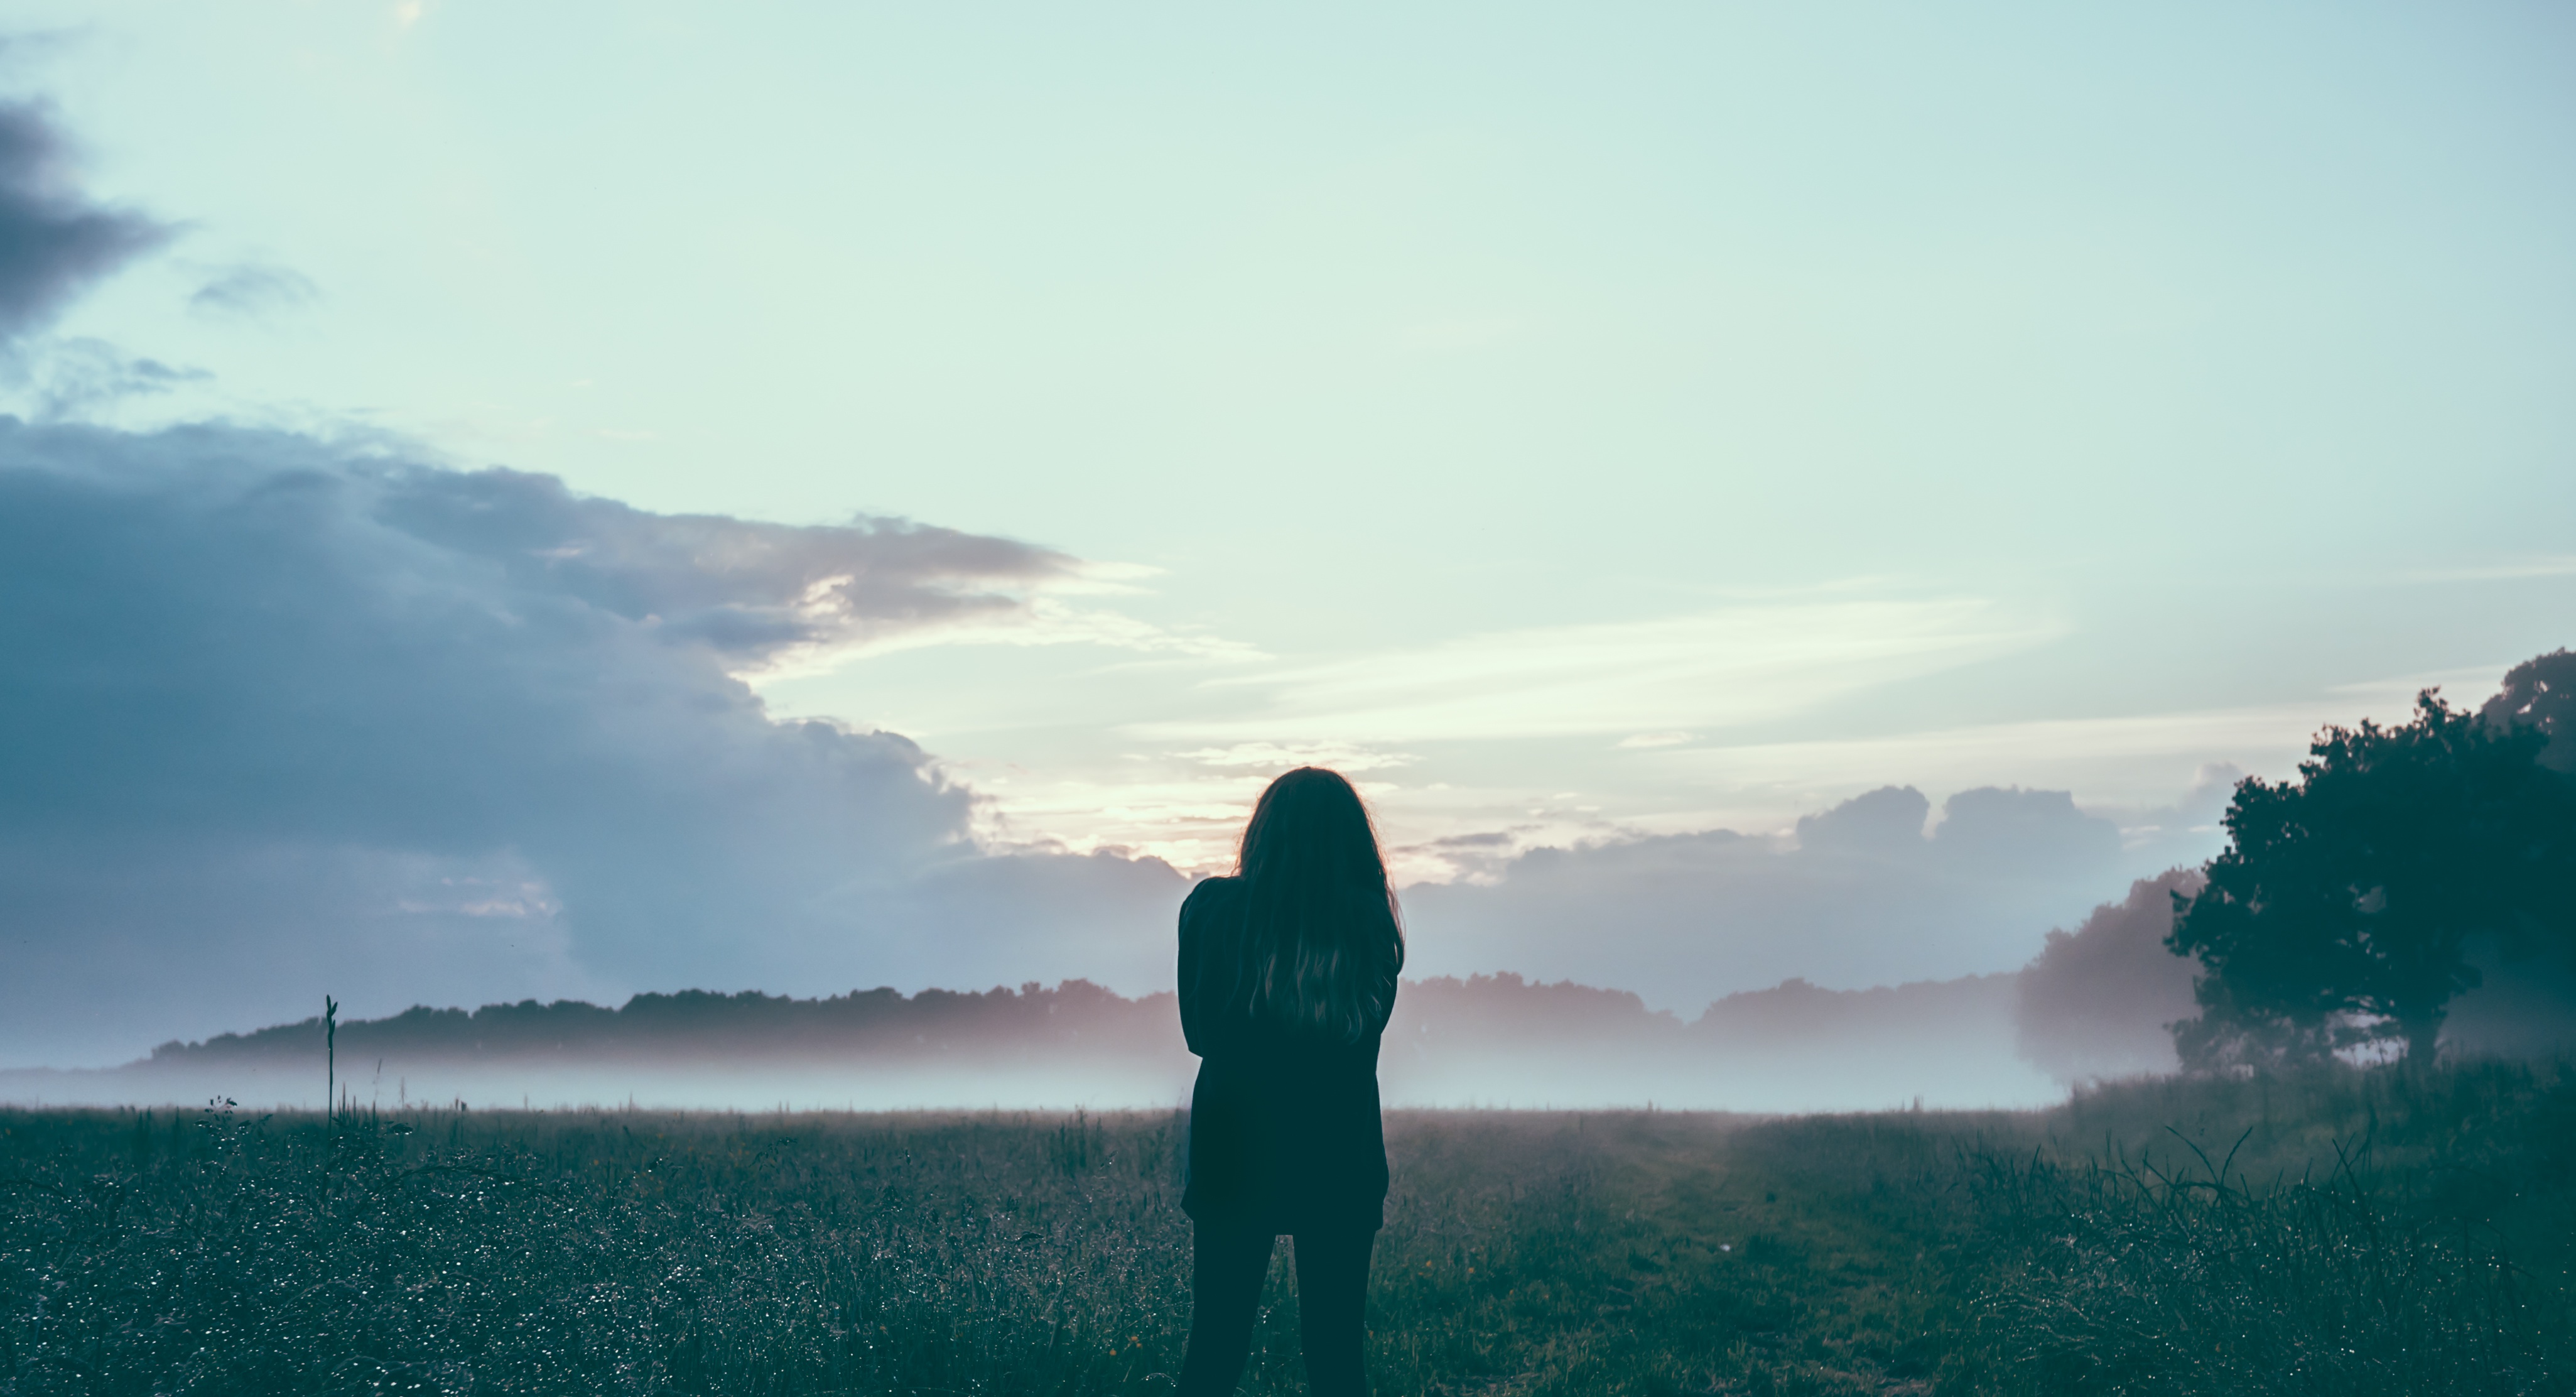
sea, coast, nature, ocean, horizon, mountain, cloud, sky, sun, fog, sunrise, mist, sunlight, morning, hill, wave, wind, dawn, atmosphere, dusk, evening, reflection, weather, haze, atmospheric phenomenon, atmosphere of earth